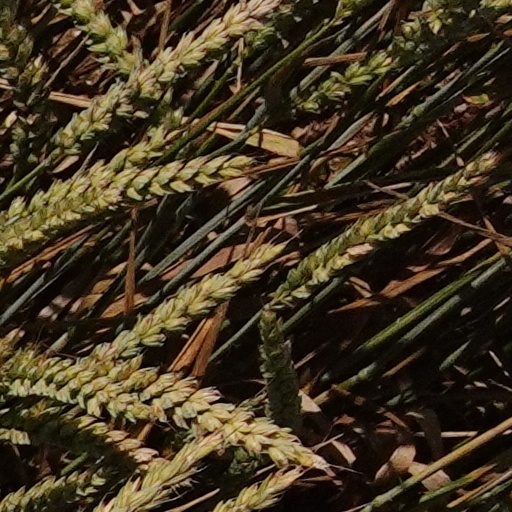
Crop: wheat